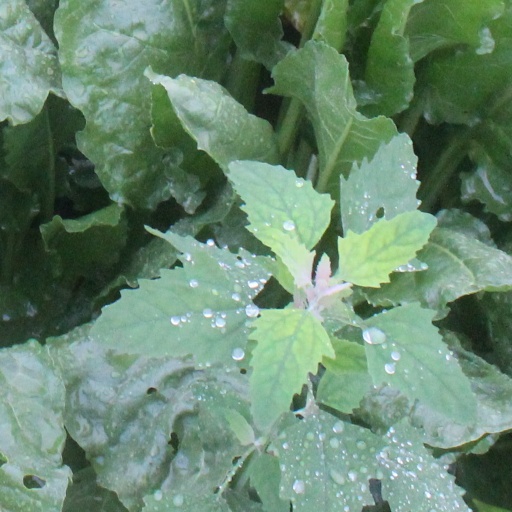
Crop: sugar beet